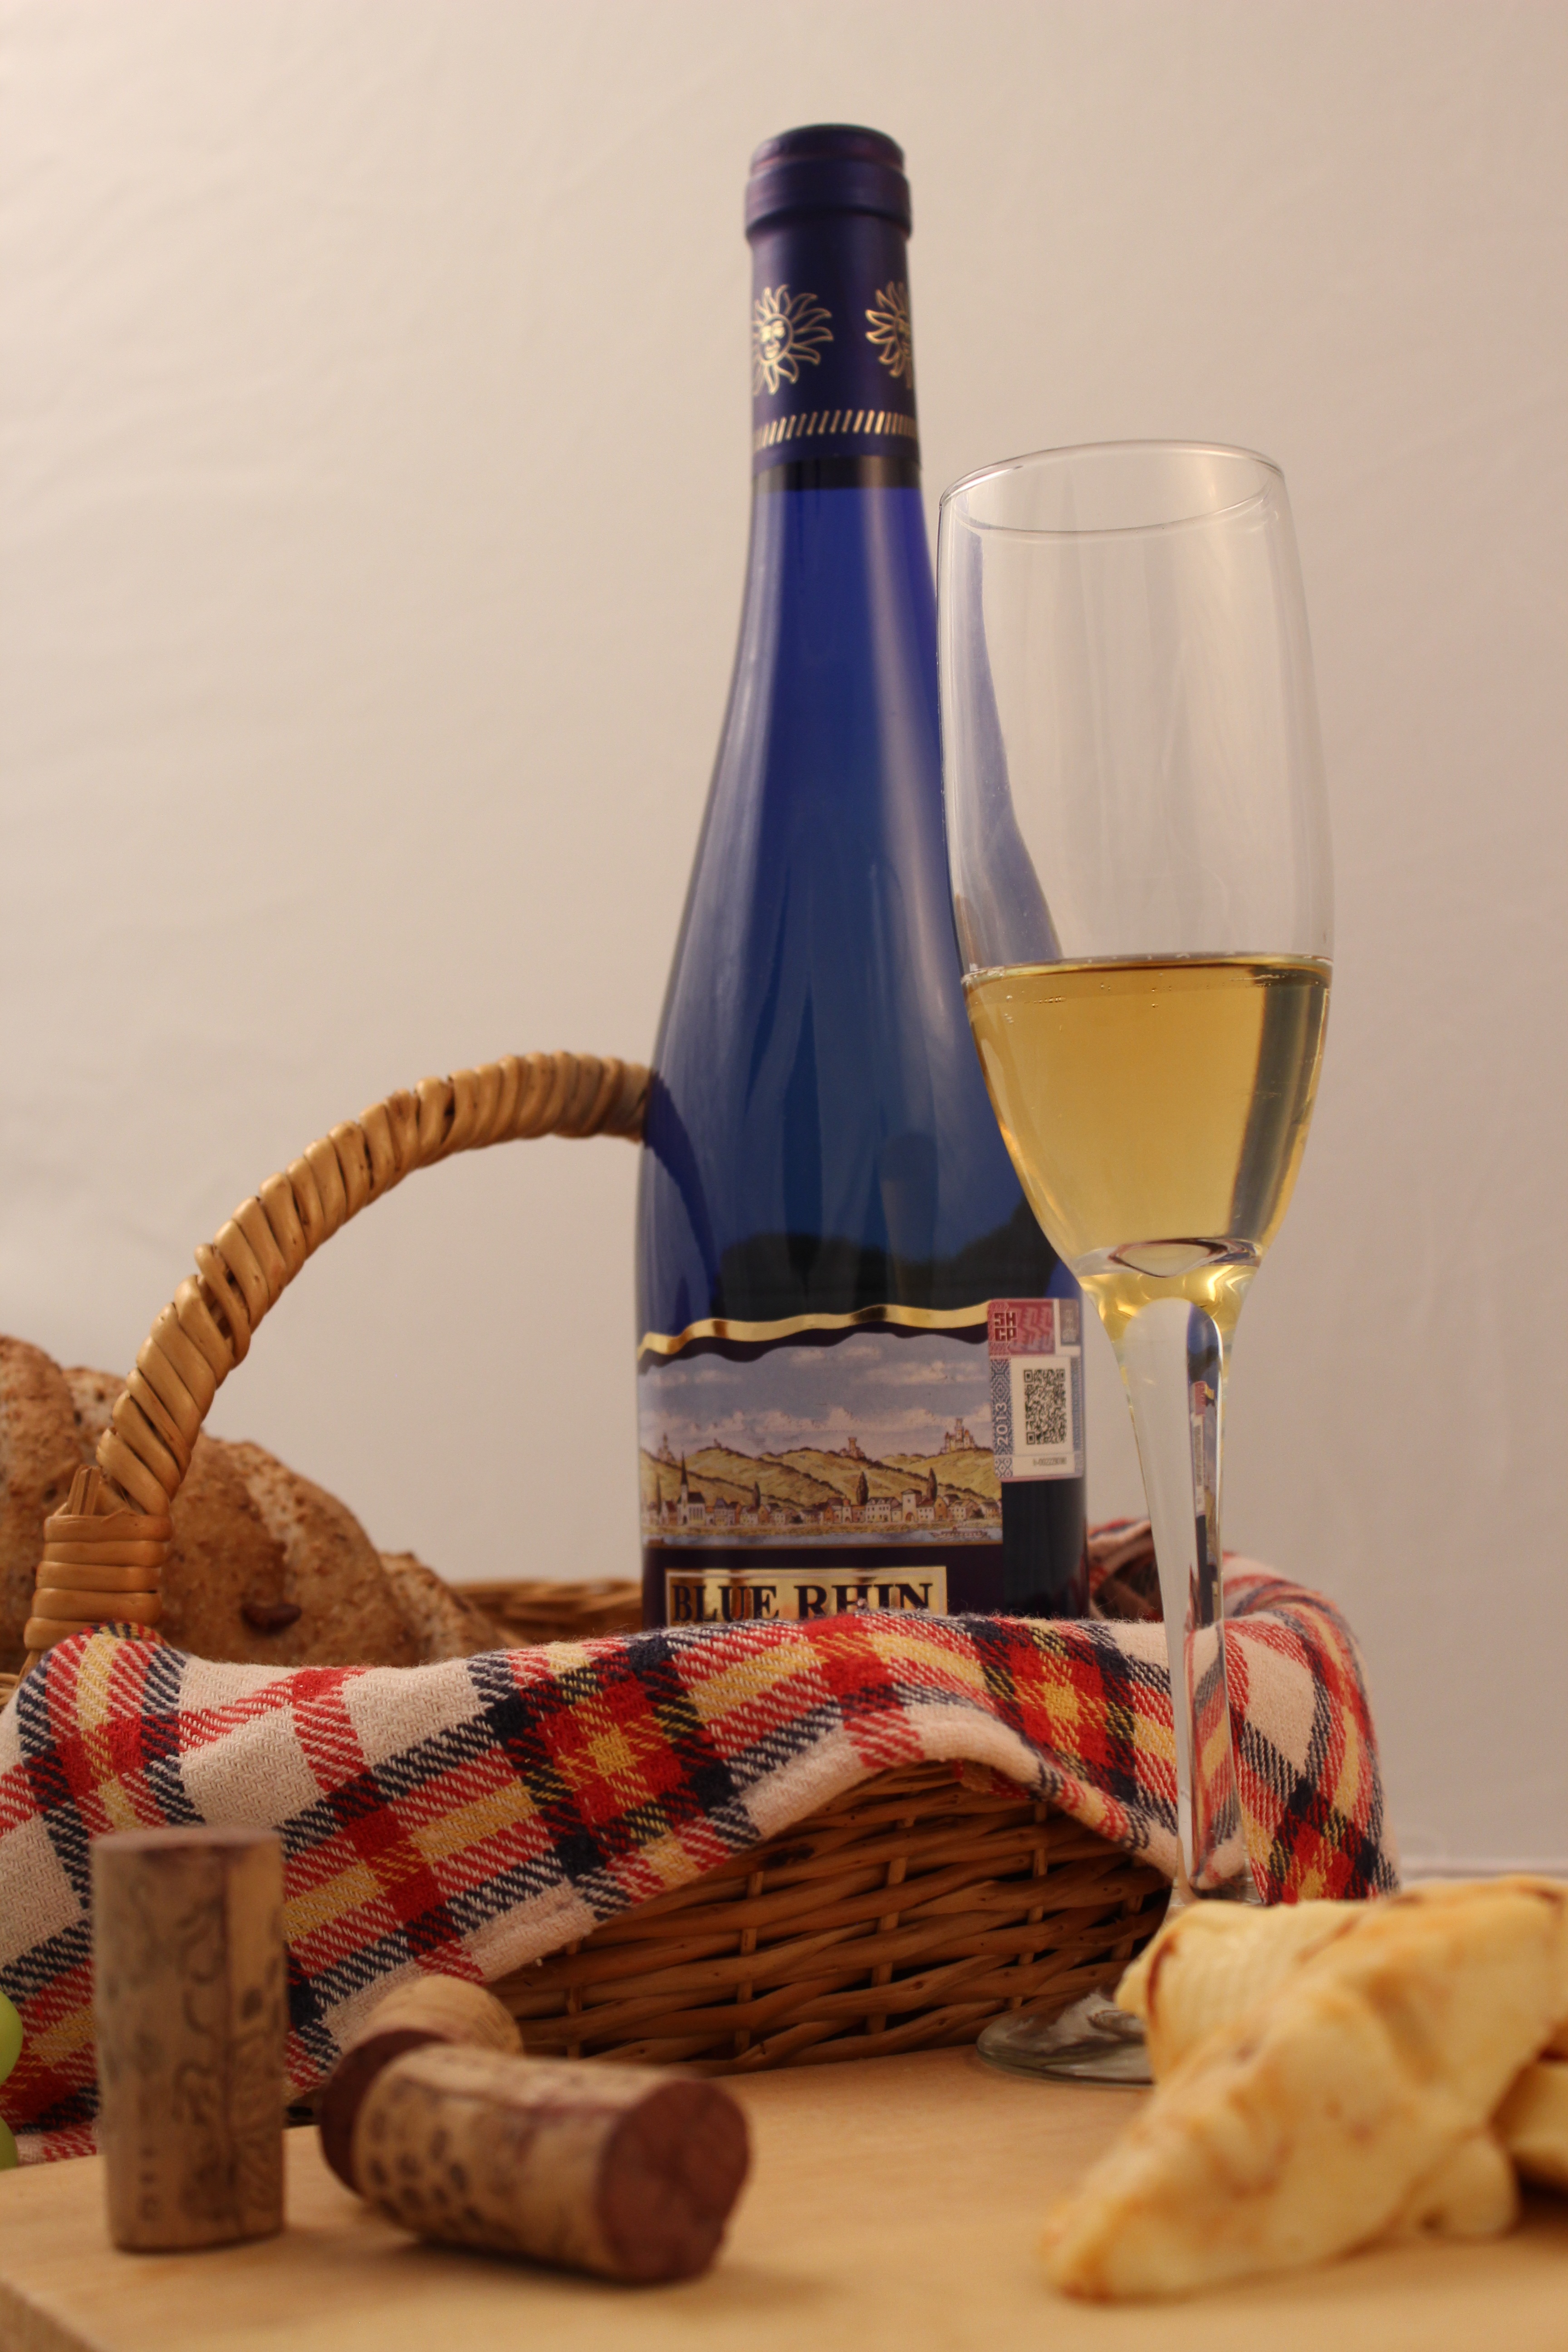
wine, glass, restaurant, cup, food, drink, bottle, still life, wine bottle, glass bottle, liqueur, alcoholic beverage, man made object, distilled beverage, drinkware